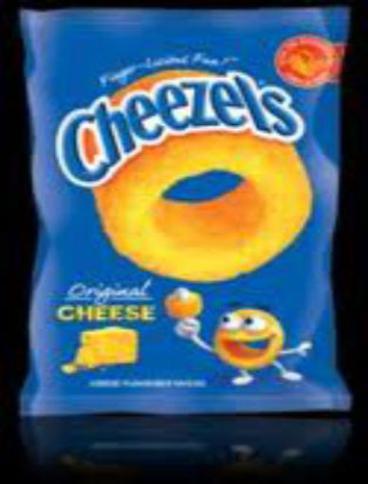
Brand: cheezels
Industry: Food